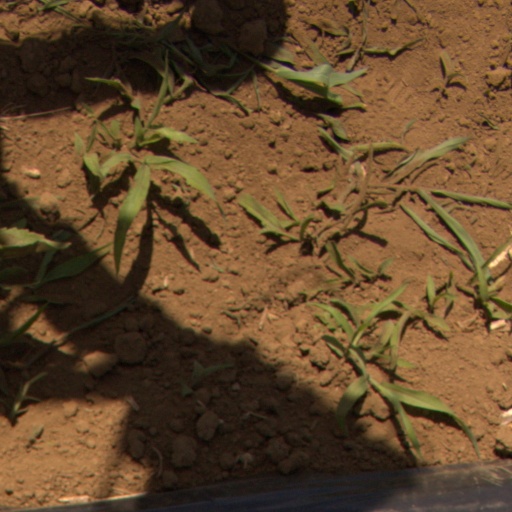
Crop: Jerusalem artichoke